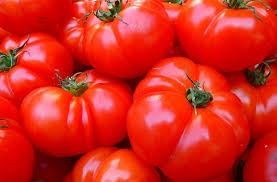
Label: tomato